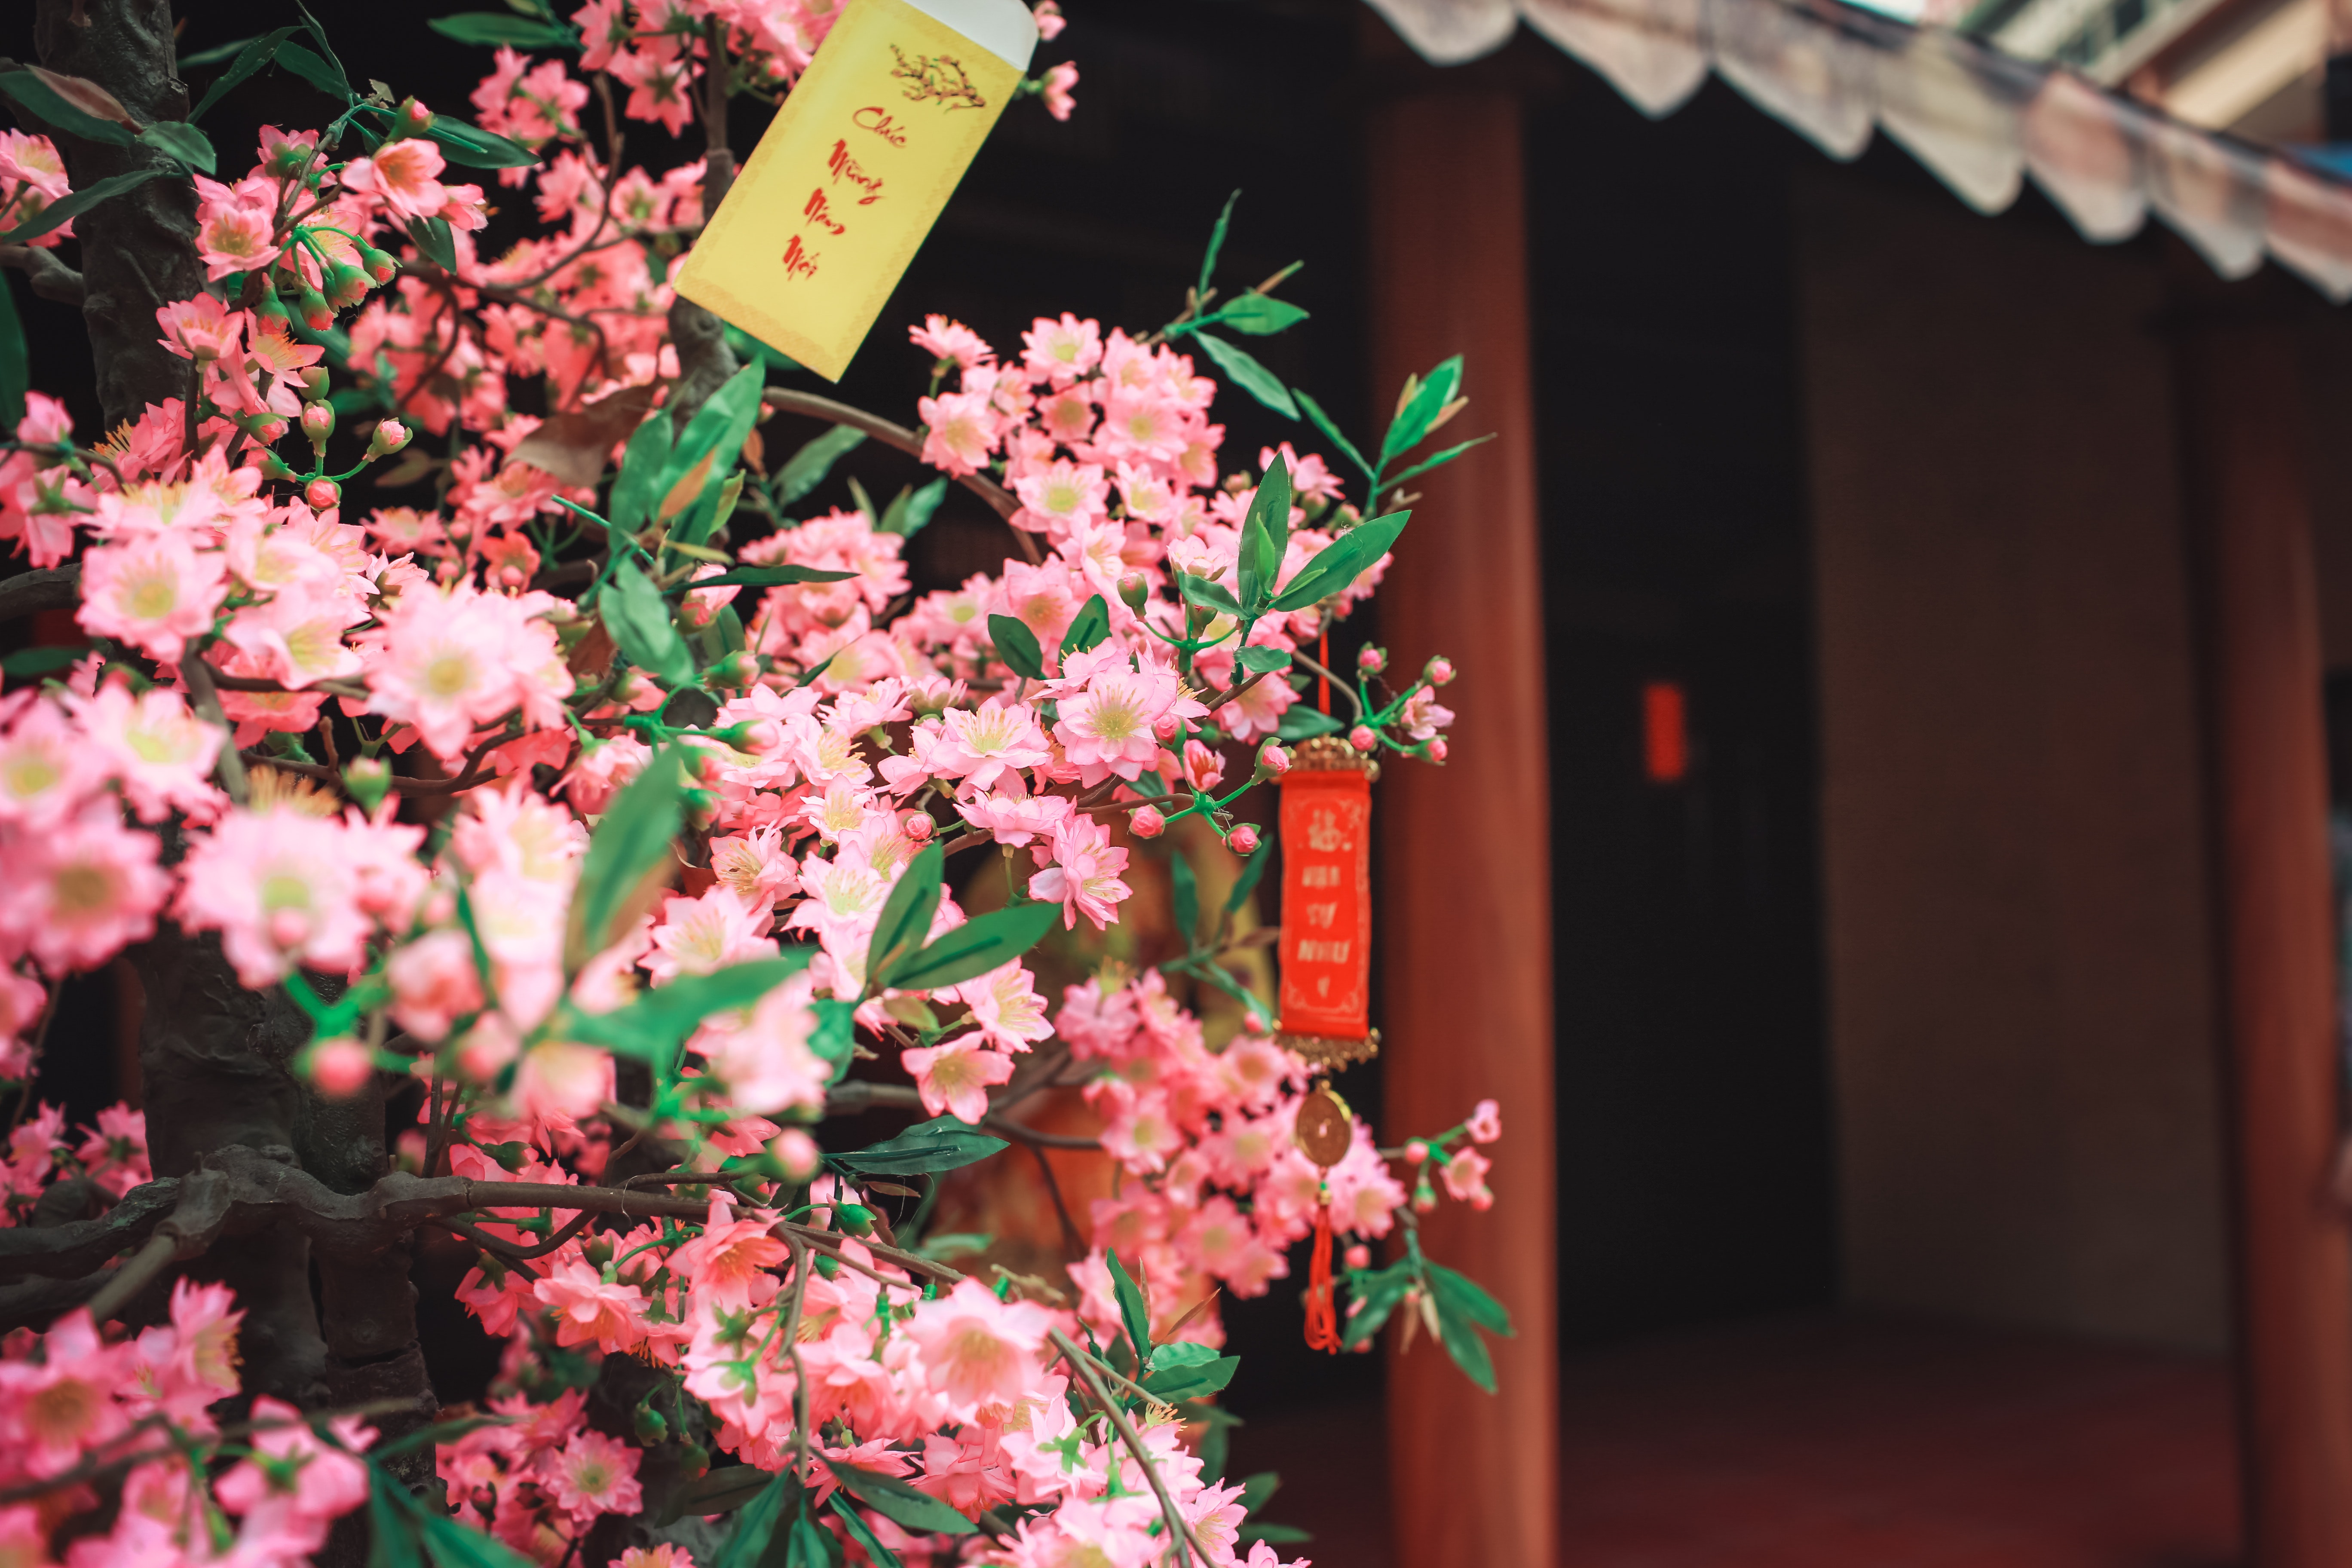
flower, pink, plant, floristry, flora, spring, flower arranging, blossom, floral design, flower bouquet, petal